The Trap Set

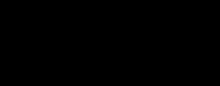

The Trap Set is a weekly podcast and terrestrial radio show about the lives of drummers. Although the craft of drumming is discussed, it is a springboard for larger discussions about life. The show features a diverse roster of guests across genres, generations, and backgrounds. Because of the emphasis on human-interest stories, music fans and non-music-fans alike enjoy the show. As of the 200th episode the scope of the show has grown to include non-drummers.